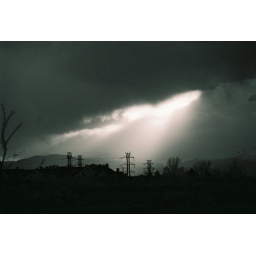
Sun breaking through clouds over the mountains during a storm. Taken with a telescopic lens from Aurora, CO.